List of wave power projects

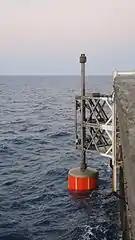
SINN Power wave energy converter (single module) on Crete in August 2016

Atmocean Inc., based in Santa Fe, New Mexico, USA developed an array of small buoys that capture wave energy for a zero-electricity reverse/osmosis (ZER/O) system.